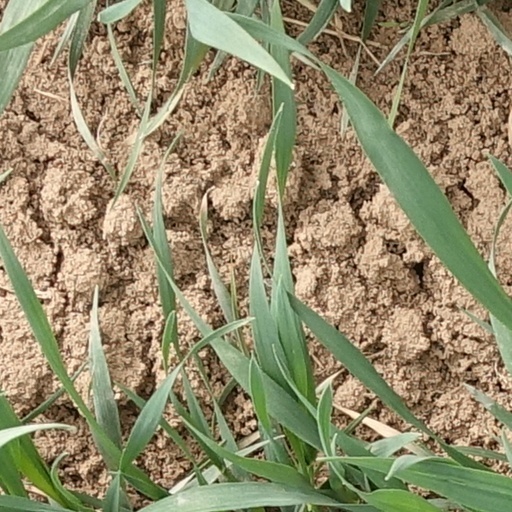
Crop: wheat